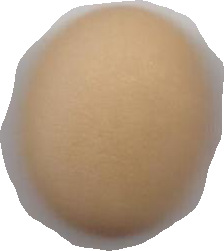
Variety: Anjasmoro